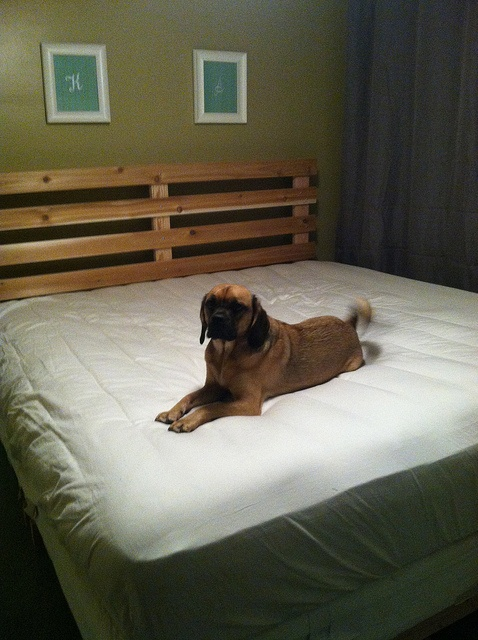
The dog is laying on the white bad.
A brown dog laying on a white bed wagging its tail
A dog laying on a bed with a wooden headboard.
A dog sitting on a bed wagging its tail.
A dog lays on a bed that needs to be made